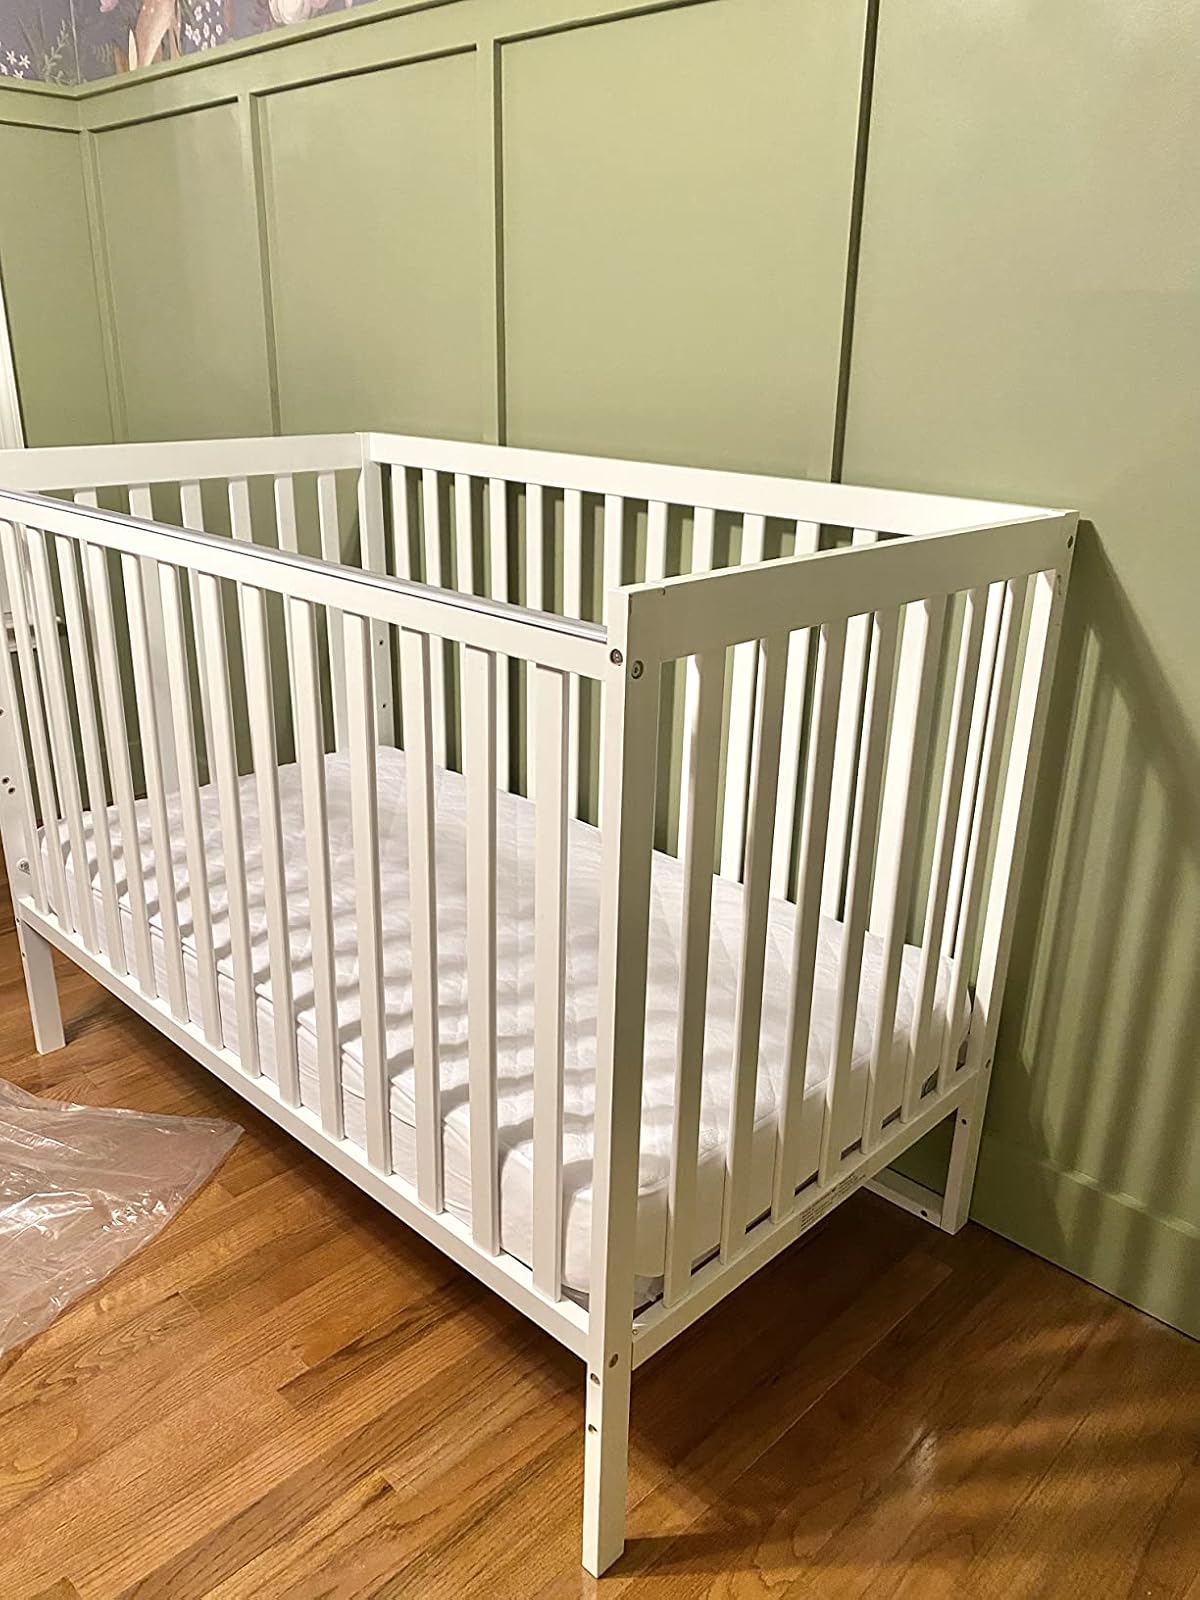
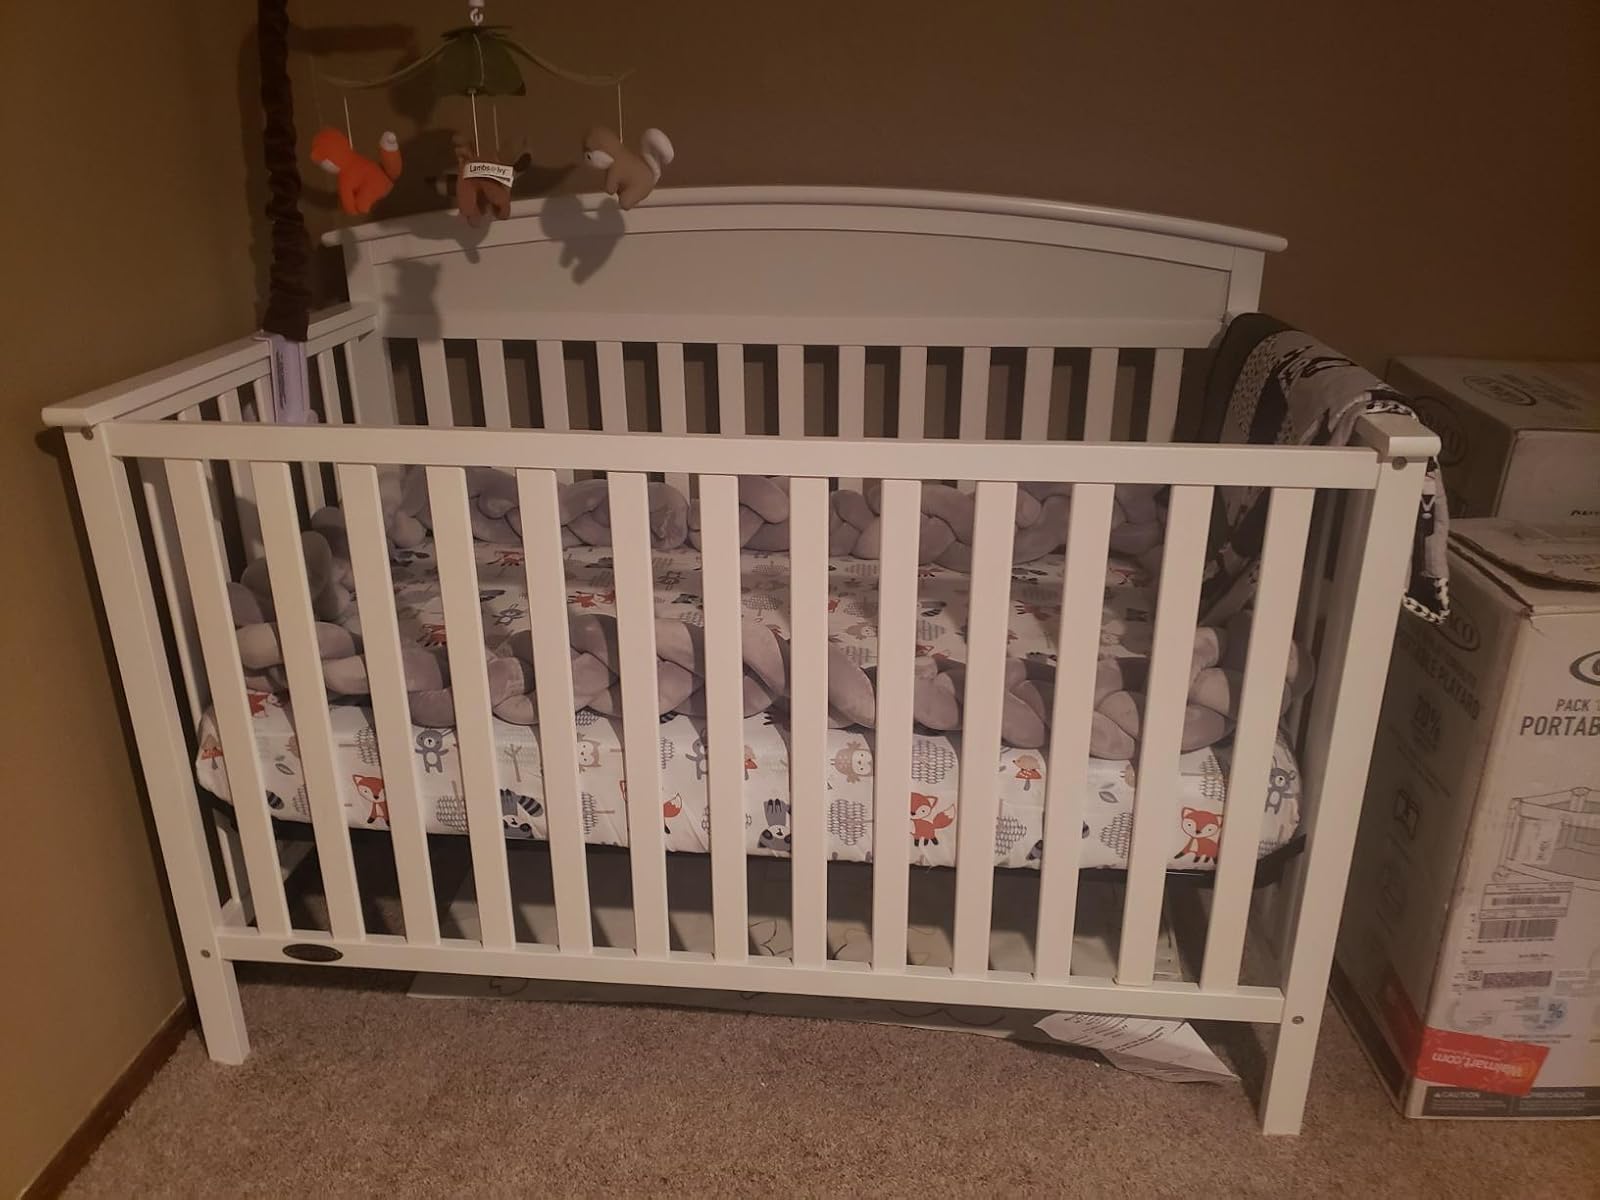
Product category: products_crib
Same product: no